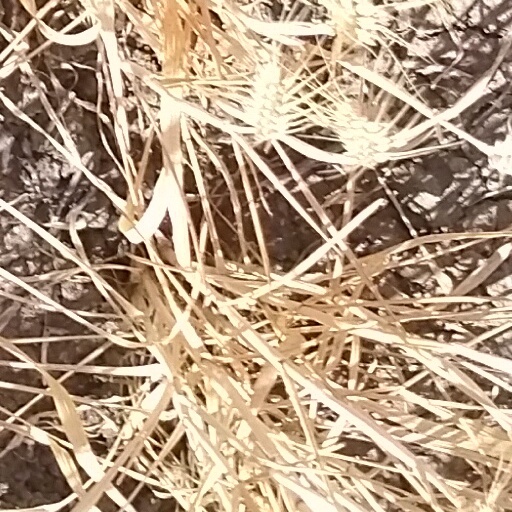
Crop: wheat